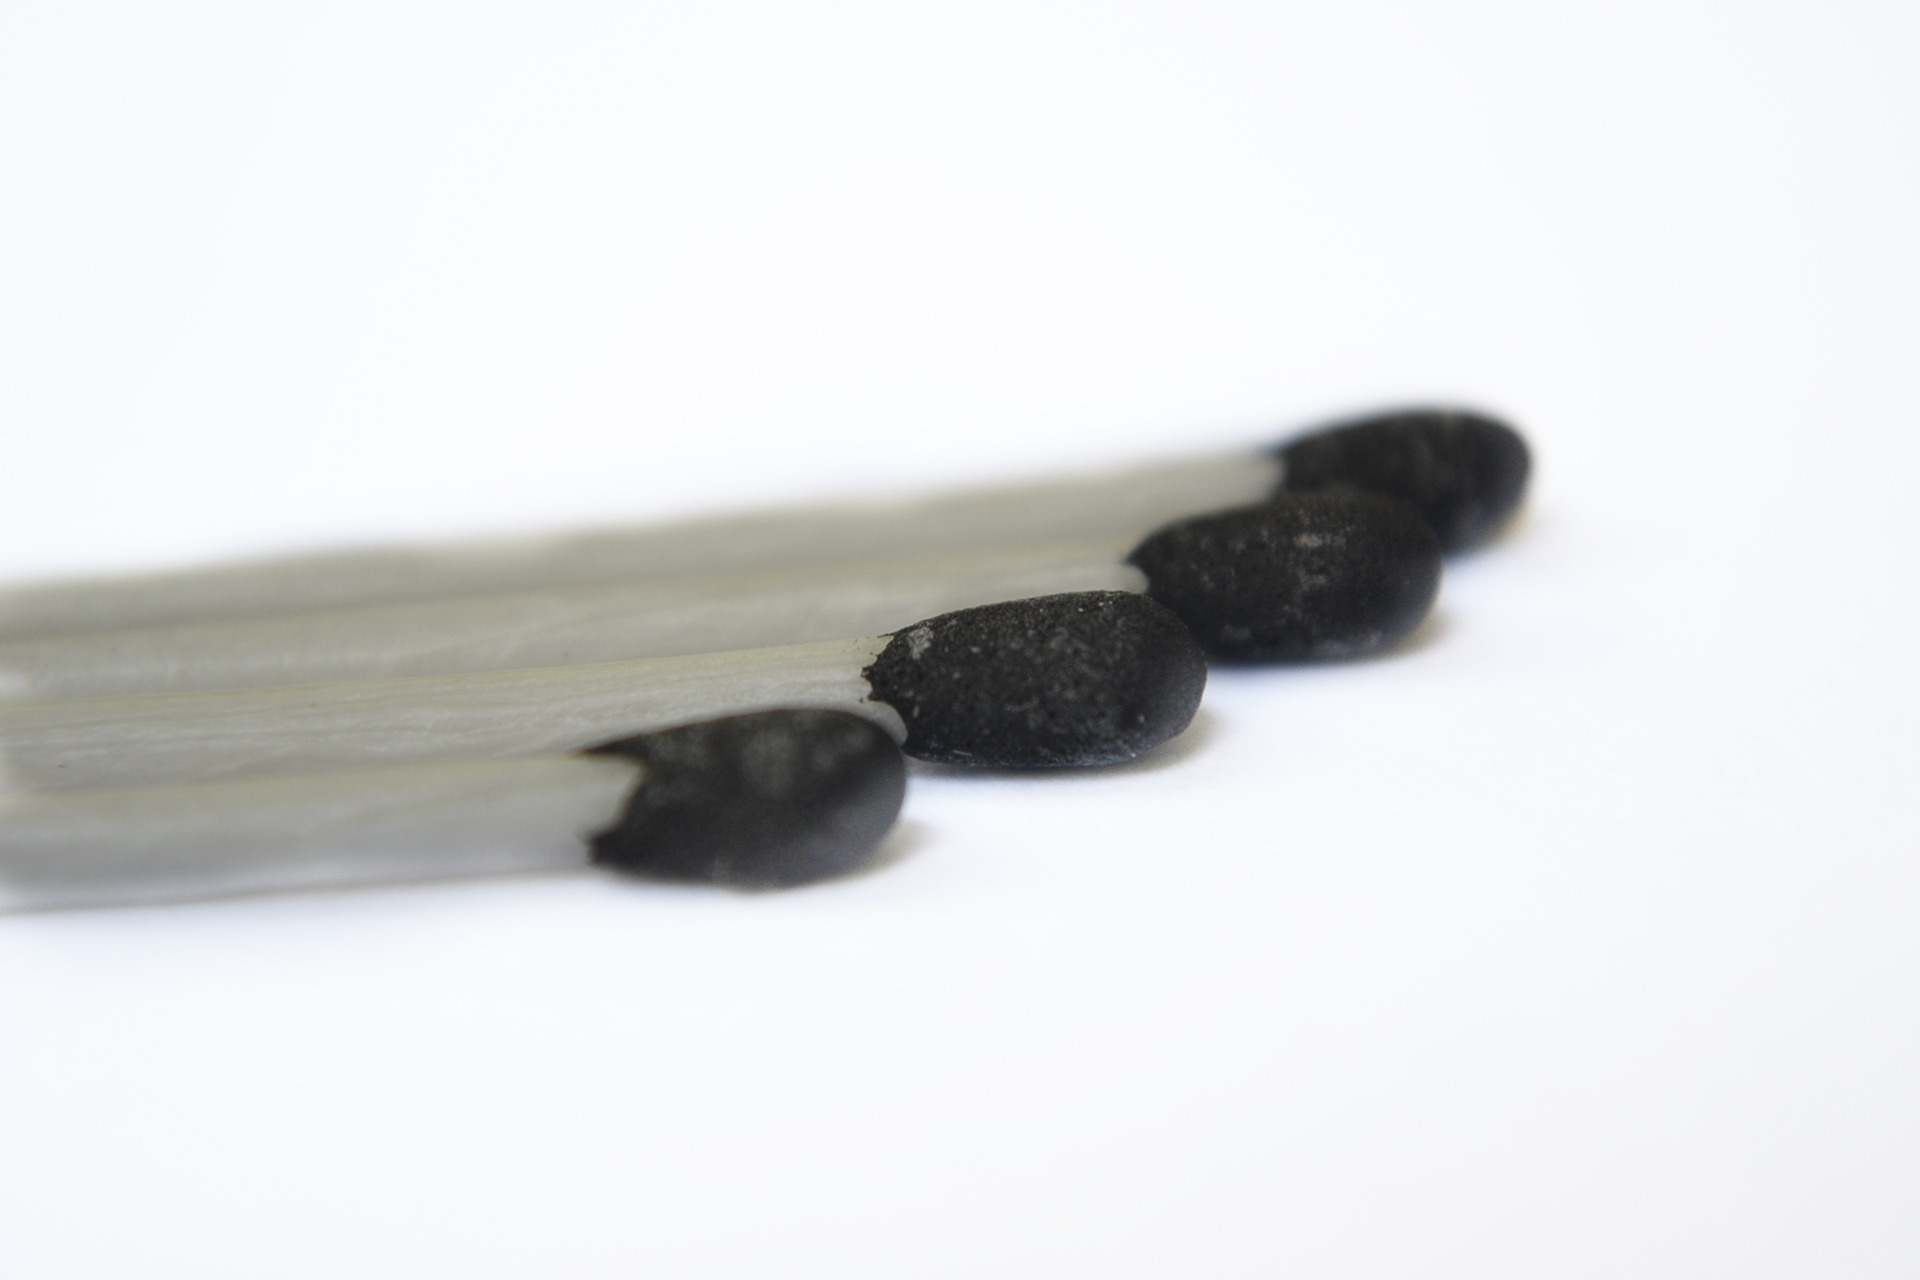
matchsticks, wooden, sticks, fire, tools, woody, long, thin, flammable, ignite, matches, phosphorus, gelatin